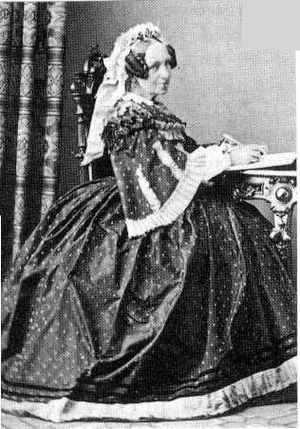
Charlotte af Danmark / Senere liv
Louise Charlotte af Danmark
Louise Charlotte af Danmark, prinsesse af Danmark, gift landgrevinde af Hessen-Kassel. Prinsesse Charlotte var datter af arveprins Frederik af Danmark-Norge og hertuginde Sofie Frederikke af Mecklenburg-Schwerin.